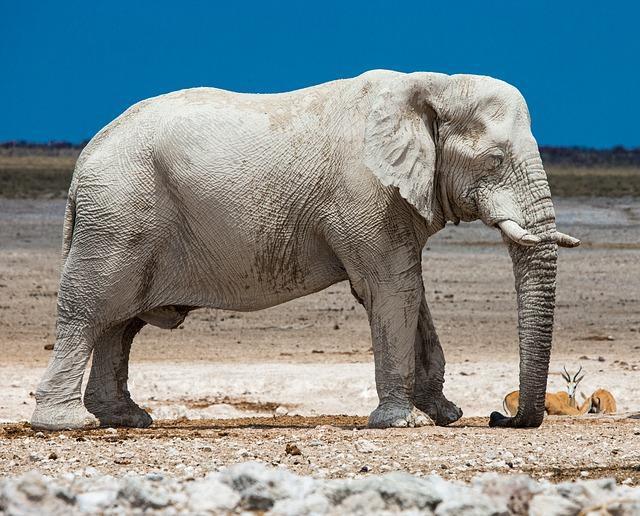
elephant